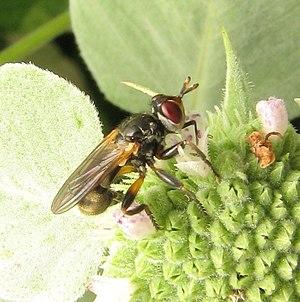
Thecophora est un genre d'insectes diptères de la famille des Conopidae.